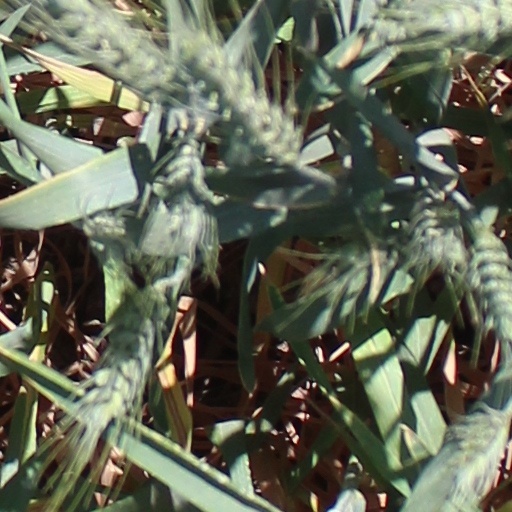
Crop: wheat